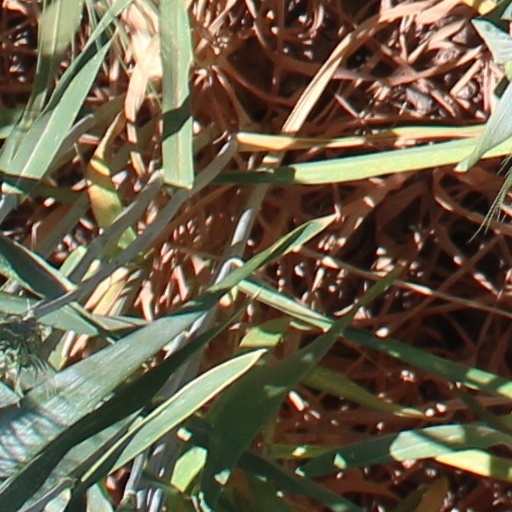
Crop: wheat